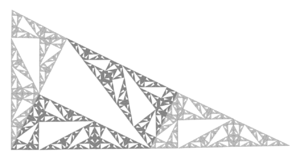
Cet article est une liste de fractales, ordonnées par dimension de Hausdorff croissante.
Le pavage en moulin à vent est un exemple de pavage fractal.